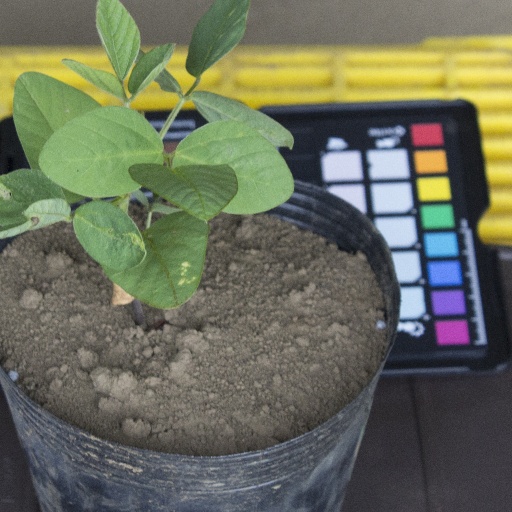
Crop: soybean